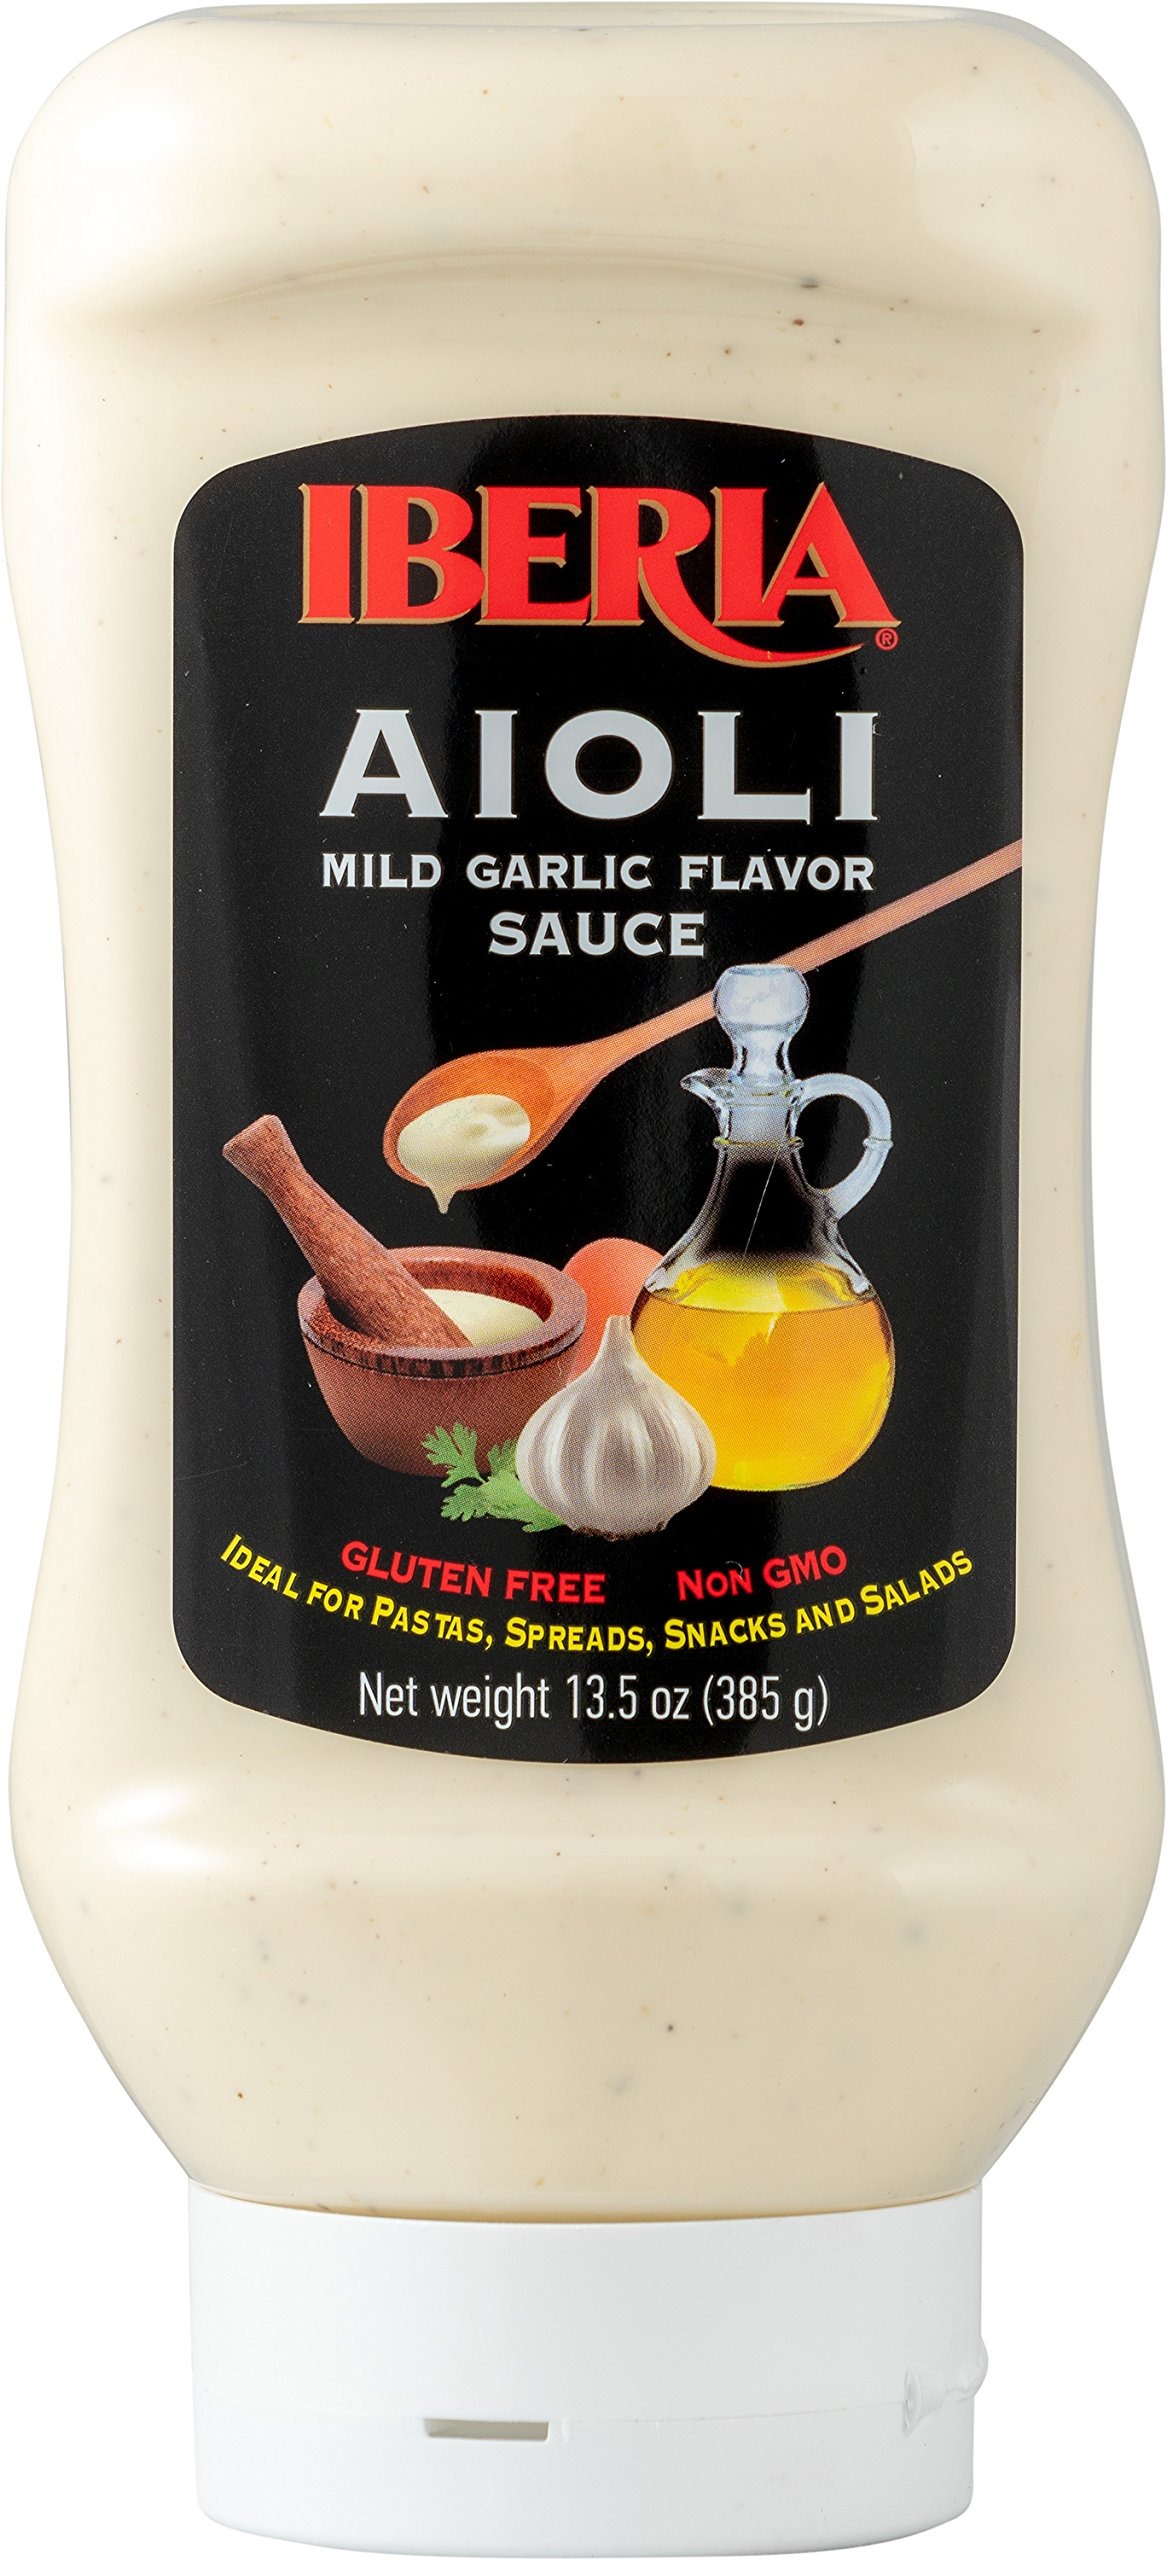
Item Name: Iberia Aioli Sauce, 13.5 Ounce, Smooth Texture and Mild Garlic Taste
Bullet Point 1: RICH AND CREAMY: Iberia Aioli Mild Garlic Sauce is a rich and creamy condiment that adds a burst of flavor to your favorite dishes. Its smooth texture and mild garlic taste make it a versatile and delicious accompaniment.
Bullet Point 2: AUTHENTIC SPANISH FLAVOR: This aioli sauce captures the authentic taste of Spanish cuisine, bringing a touch of Mediterranean flair to your meals. It is made with high-quality ingredients to ensure a truly satisfying flavor experience.
Bullet Point 3: VERSATILE CONDIMENT: Iberia Aioli Mild Garlic Sauce is a versatile condiment that complements a wide range of dishes. Use it as a dipping sauce for fries, vegetables, or seafood, spread it on sandwiches and burgers, or incorporate it into your favorite recipes for an extra layer of flavor.
Bullet Point 4: CONVENIENT SIZE: Packaged in a 13.5-ounce bottle, the Iberia Aioli Mild Garlic Sauce provides an ample supply of this delectable condiment. Its convenient size ensures you can enjoy its creamy goodness whenever you desire.
Bullet Point 5: ELEVATE YOUR APPETIZERS: Iberia Aioli Mild Garlic Sauce is the perfect accompaniment to elevate your appetizers. Whether you're serving it with crispy calamari, bruschetta, or vegetable platters, its creamy texture and mild garlic flavor enhance the taste and make your appetizers even more enjoyable.
Value: 13.5
Unit: Ounce

Price: 6.98